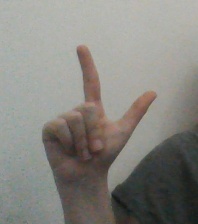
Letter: laam